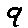
Label: 9